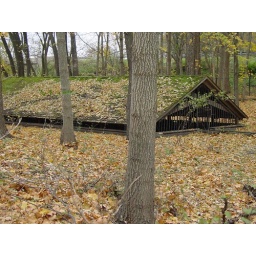
Mies van der Rohe's Farnsworth house in Plano, IL